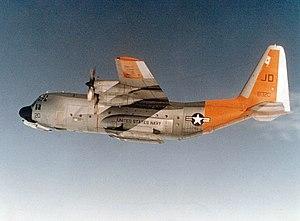
Le Lockheed LC-130 Hercules est un avion de transport militaire américain spécialement destiné au soutien des expéditions polaires. Il est directement dérivé du célèbre C-130 Hercules.